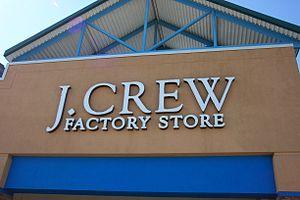
J.Crew est une marque américaine de prêt-à-porter, créée en 1983.